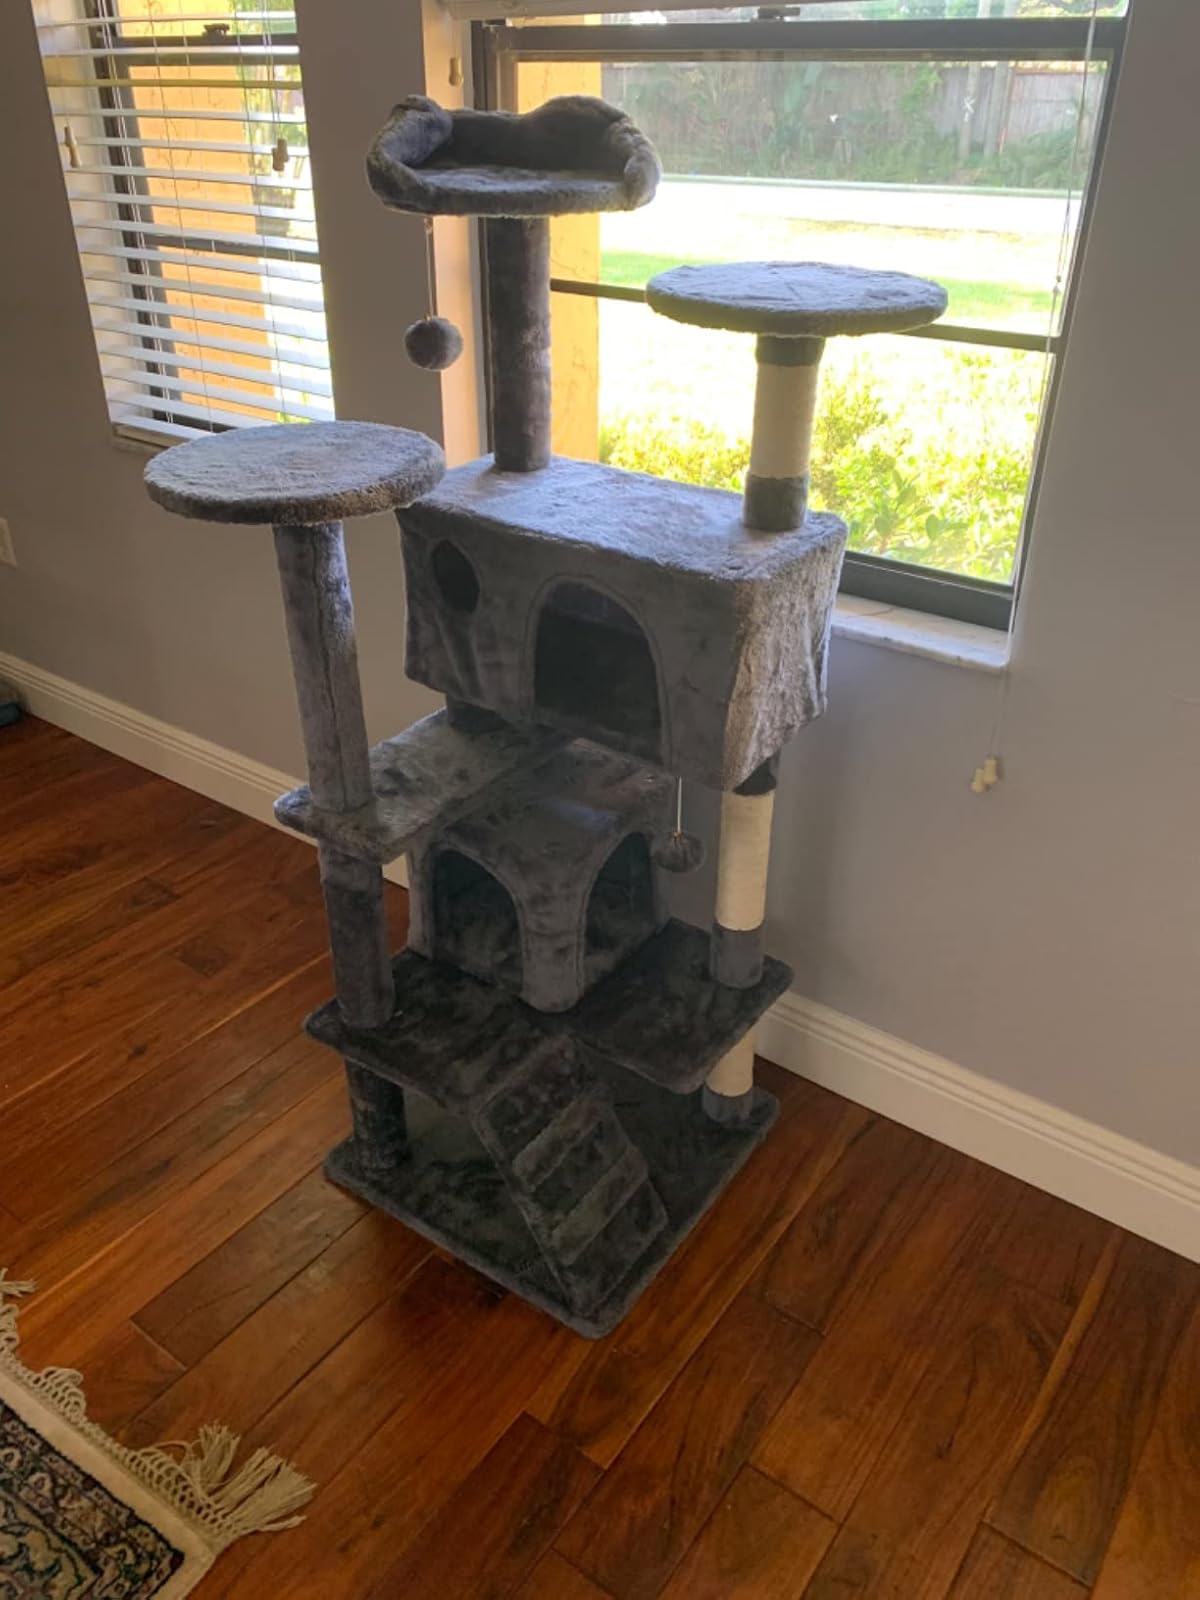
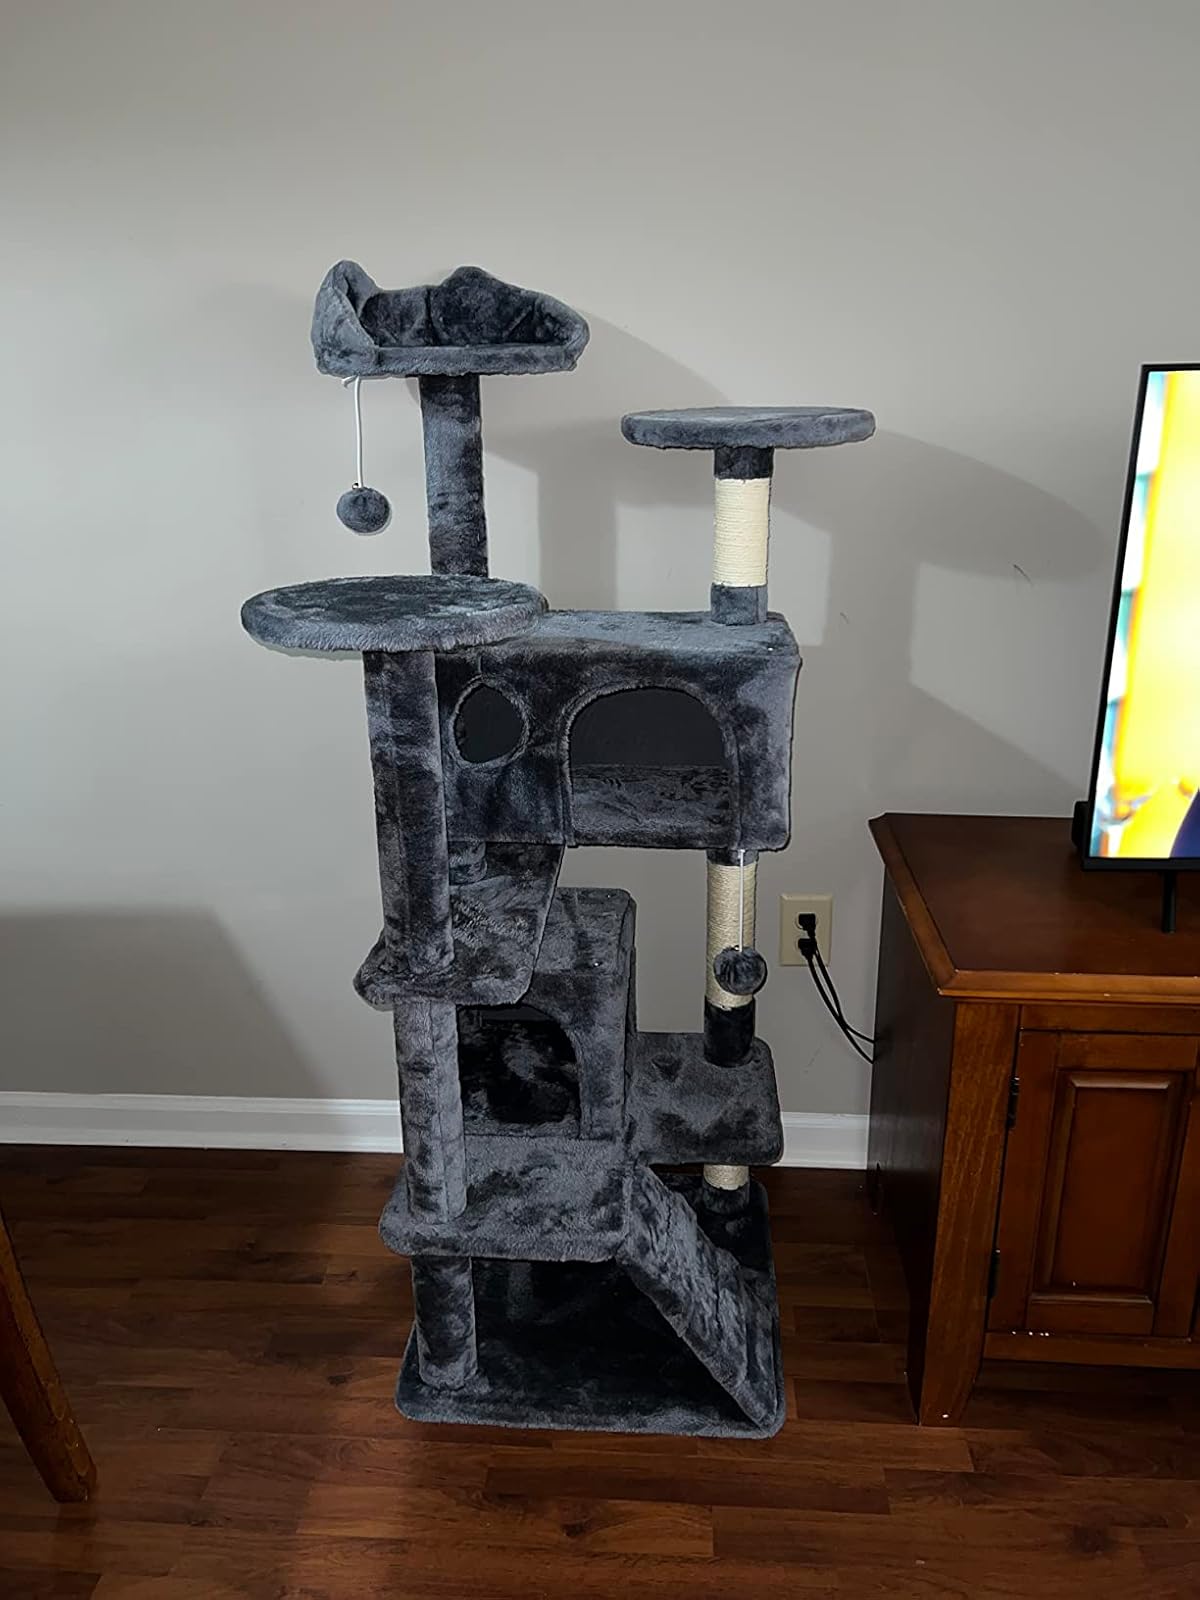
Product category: items_cat tree
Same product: yes